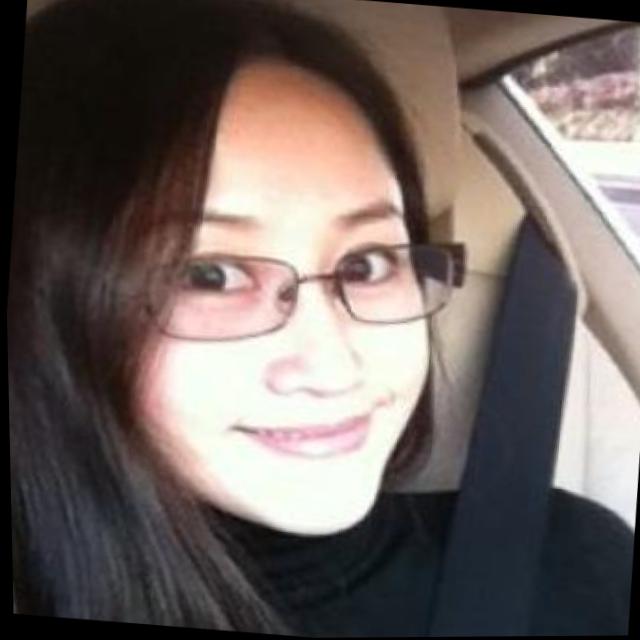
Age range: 21-44